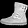
Label: Ankle boot